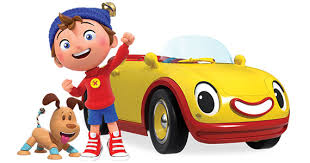
Portrait style: Cartoon Portrait